CMLL 60th Anniversary Show

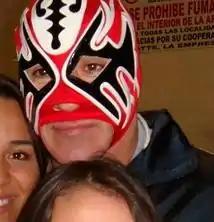
Atlantis, won the mask of Mano Negra

The CMLL 60th Anniversary Show was a professional wrestling major show event produced by Consejo Mundial de Lucha Libre (CMLL) that took place on October 1, 1993 in Arena México, Mexico City, Mexico. The event commemorated the 60th anniversary of CMLL, the oldest professional wrestling promotion in the world. The Anniversary show is CMLL's biggest show of the year, their Super Bowl event. The CMLL Anniversary Show series is the longest-running annual professional wrestling show, starting in 1934.